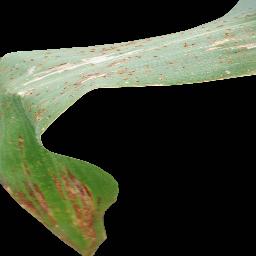
Label: Corn_(Maize)___Common_Rust